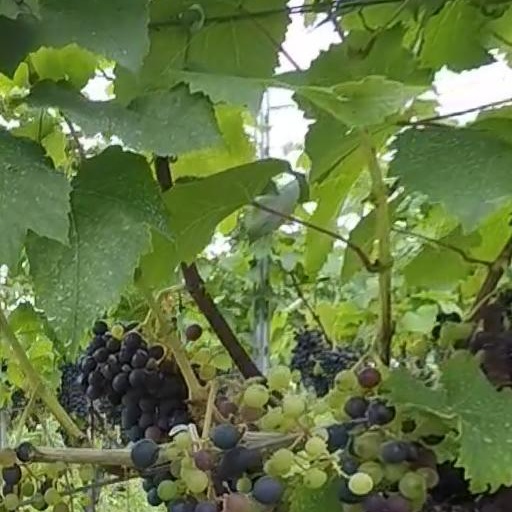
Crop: grape